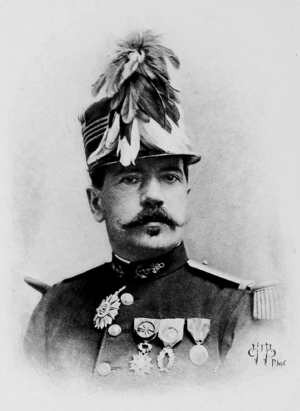
Parfait-Louis Monteil, né le 18 avril 1855 à Paris et mort le 29 septembre 1925 à Herblay, était un officier français, explorateur de l'Afrique occidentale à la fin du XIXᵉ siècle.